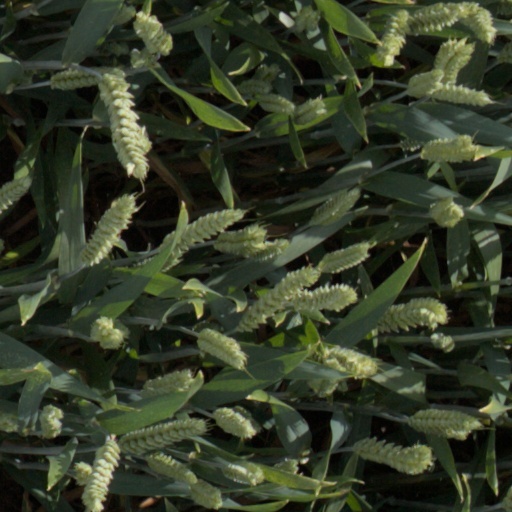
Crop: wheat